Kajal Gupta

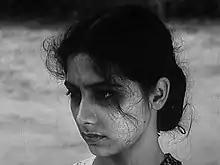
Gupta in the film "Ajantrik" (1958)

Kajal Gupta (born as Sandhya Chattopadhyay , 8 January 1936 – 22 October 1996) was an Indian Bengali film actress known for "Basanta Bilap" (1973), "Sansarer Itikatha" (1983) and "Agnishwar" (1975).